Washington wine

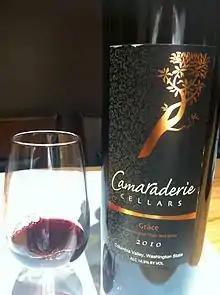
A red blend from the Columbia Valley AVA.

The large Columbia Valley AVA, established in 1984, covers almost one-fourth of the state and crosses over the border into Oregon. Within this large AVA are several smaller AVAs including the Ancient Lakes, Horse Heaven Hills, Rattlesnake Hills, Red Mountain, Snipes Mountain, Wahluke Slope, Walla Walla and Yakima Valley AVAs. Of the region's 11.5 million acres (4.65 million hectares), only were planted as of 2008. The boundaries of the AVA extend south from the Okanagan wilderness and include most of the Columbia River Basin extending east along the Snake River to the Idaho border. Many of the Columbia Valley's vineyards are planted along a broad, semi-arid plateau at altitudes of 1,000-2,000 feet (300–600 meters). The climate of the Columbia is continental, like most of Eastern Washington, though a wide range of microclimates exist. "The area sees anywhere from 1,240 to 1,440 degree days Celsius" with most of these microclimates falling into classifications of Regions I and II on the Winkler scale of heat summation. On average, the Columbia Valley sees over 300 cloudless days per year and experiences no more than of rainfall.